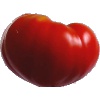
Label: Tomato 3